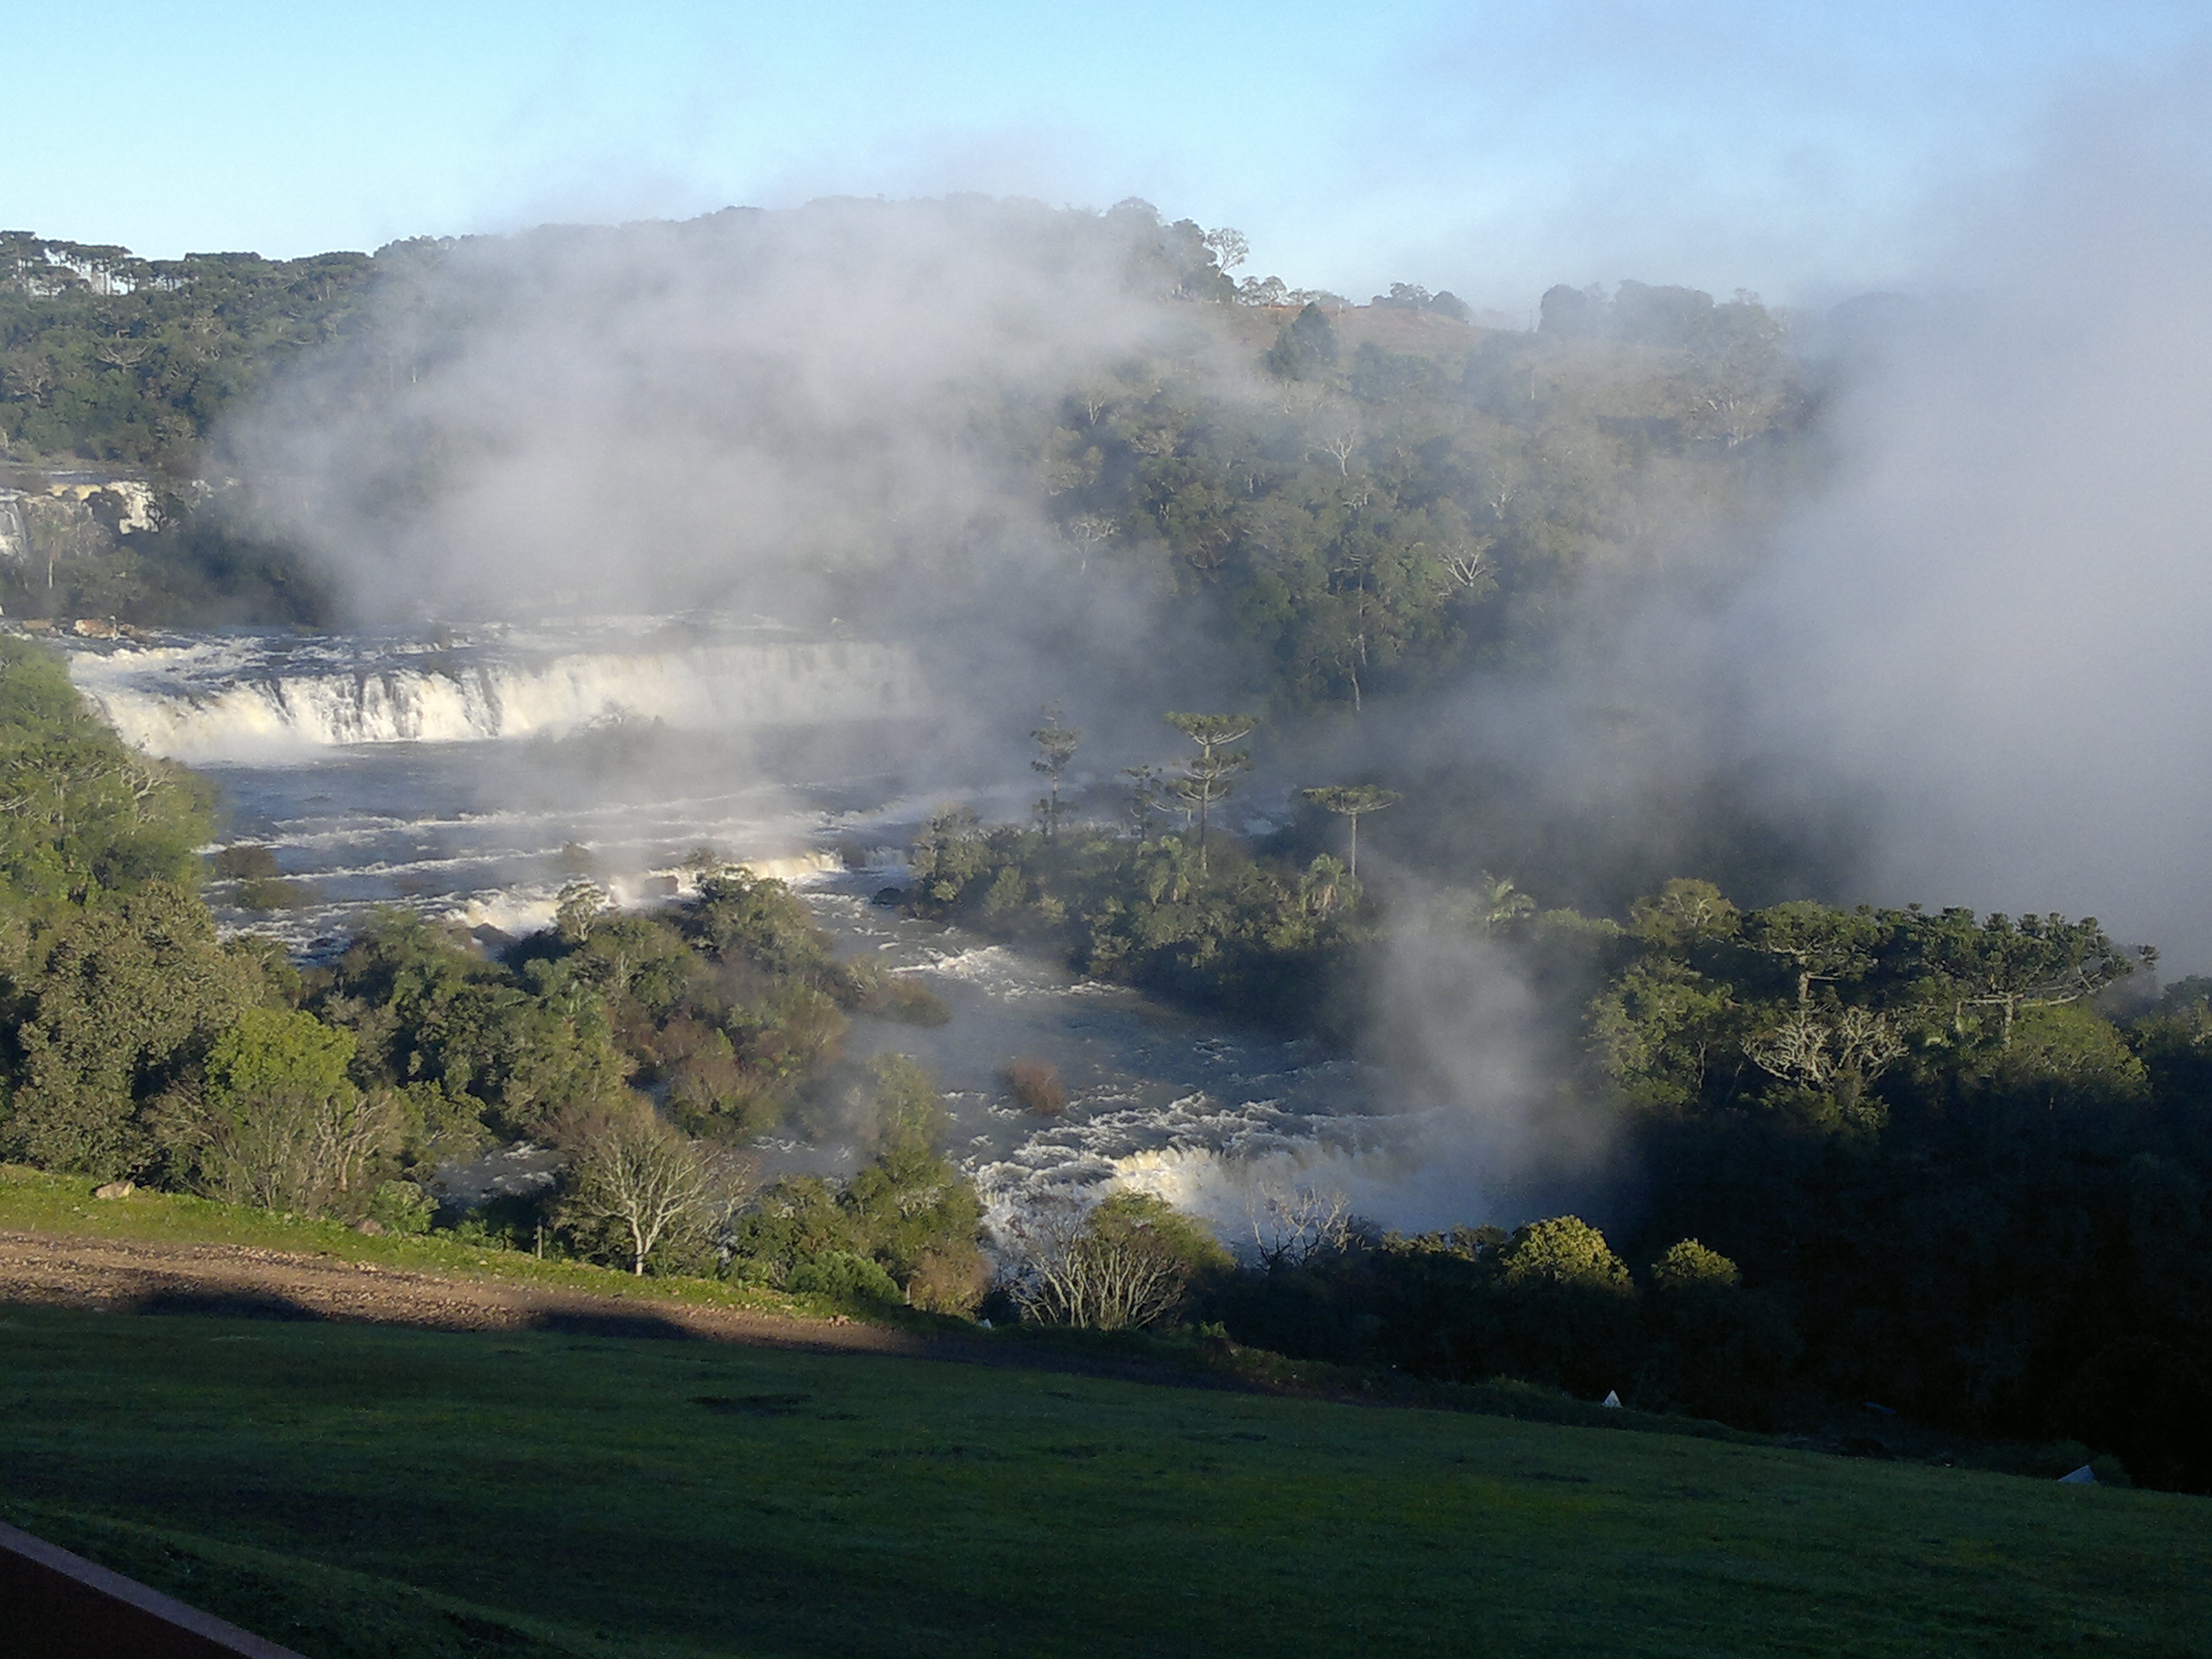
landscape, nature, waterfall, mountain, cloud, mist, morning, hill, mountain range, fire, cool image, rural area, landform, geographical feature, atmospheric phenomenon, atmosphere of earth